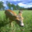
Label: deer